Olimp (organization)

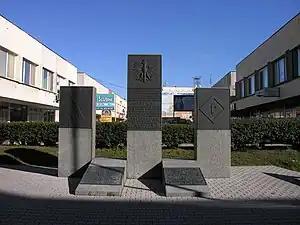
Monument to Olimp group in Wrocław, on the corners of the Zelwerowicza i Sokolnicza street. The inscription states: "In the years 1941-1942 in the house on the corners of Sokolnicza and Zelwerowicza street members of the Polish resistance group Olimp gathered in secrecy. Poles from Rodło and Poles with the sign of P were deported for forced labour gave their lives for Polish Wrocław. Friends-your sacrifice was not in vain-Wrocław Polish forever."

Olimp was a Polish anti-Nazi resistance organization active in Breslau (Wrocław) during World War II.